Ablai Khan

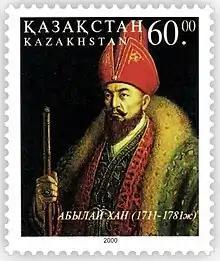
Fantasy image on a postage stamp of Kazakhstan, 2000

Wāli-ūllah Abū'l-Mansūr Khan (romanized: "Uäliūllah Äbılmansūr Han"), better known as Abylai Khan or Ablai Khan (May 23, 1711 — May 23, 1781) was Khan of the Middle Jüz (central region) and was the last independent Kazakh Khan of the Kazakh Khanate before the Khanate was absorbed into the Russian Empire.